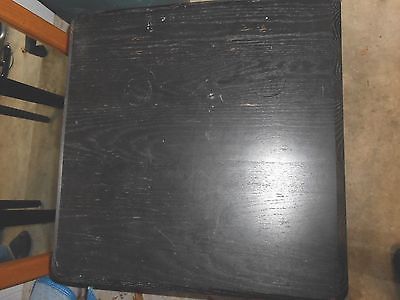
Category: table